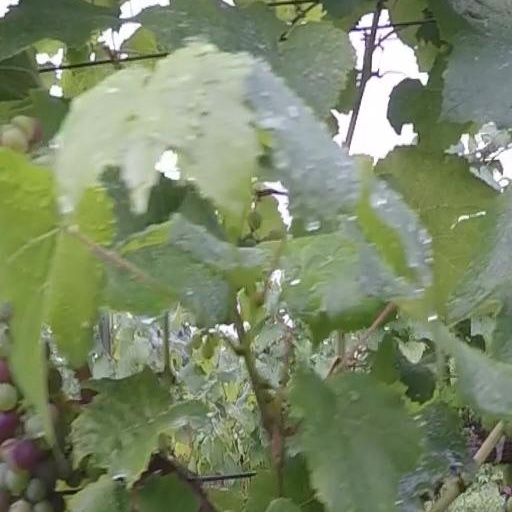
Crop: grape